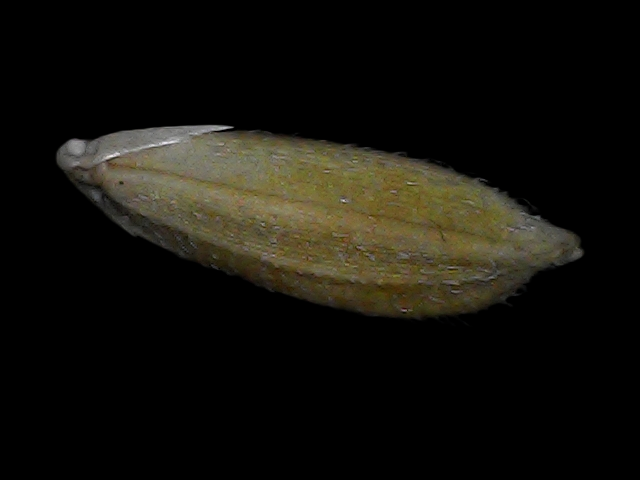
Rice variety: Bd93